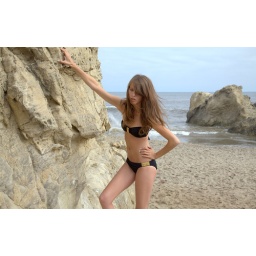
Photoshoot of a bikini swimsuit model goddess. Thin brunette in a black bikini! Long brown hair on a windy day.